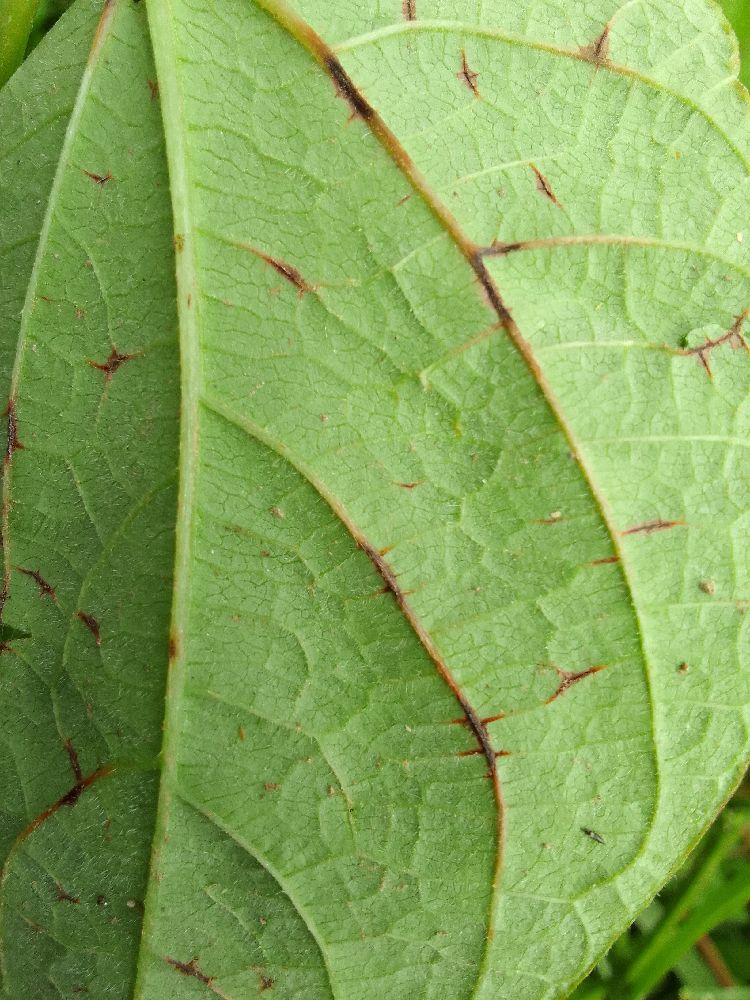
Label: anthracnose